Ancient Near East

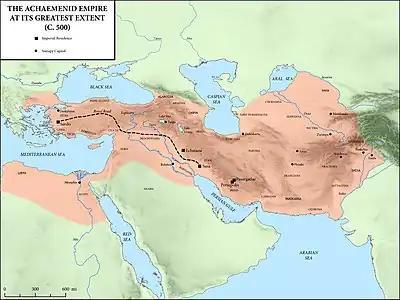
The Achaemenid Empire at its greatest extent

Two related Israelite kingdoms known as Israel and Judah emerged in the Southern Levant during the Iron Age. The northern Kingdom of Israel, with its most prominent capital at Samaria, was the more prosperous of the two kingdoms and soon developed into a regional power; during the days of the Omride dynasty, it controlled Samaria, Galilee, the upper Jordan Valley, the Sharon and large parts of the Transjordan. It was destroyed around 720 BC, when it was conquered by the Neo-Assyrian Empire. The southern Kingdom of Judah, with its capital at Jerusalem, survived longer. In the 7th century BC, the kingdom's population increased greatly, prospering under Assyrian vassalage. After the fall of the Neo-Assyrian Empire in 605 BC, the ensuing competition between the Twenty-sixth Dynasty of Egypt and the Neo-Babylonian Empire for control of the Levant resulted with the rapid decline of the kingdom. In the early-6th century BC, Judah was weakened by a series of Babylonian invasions, and in 587–586 BC, Jerusalem was besieged and destroyed by the second Babylonian king, Nebuchadnezzar II, who subsequently exiled the Judeans to Babylon.